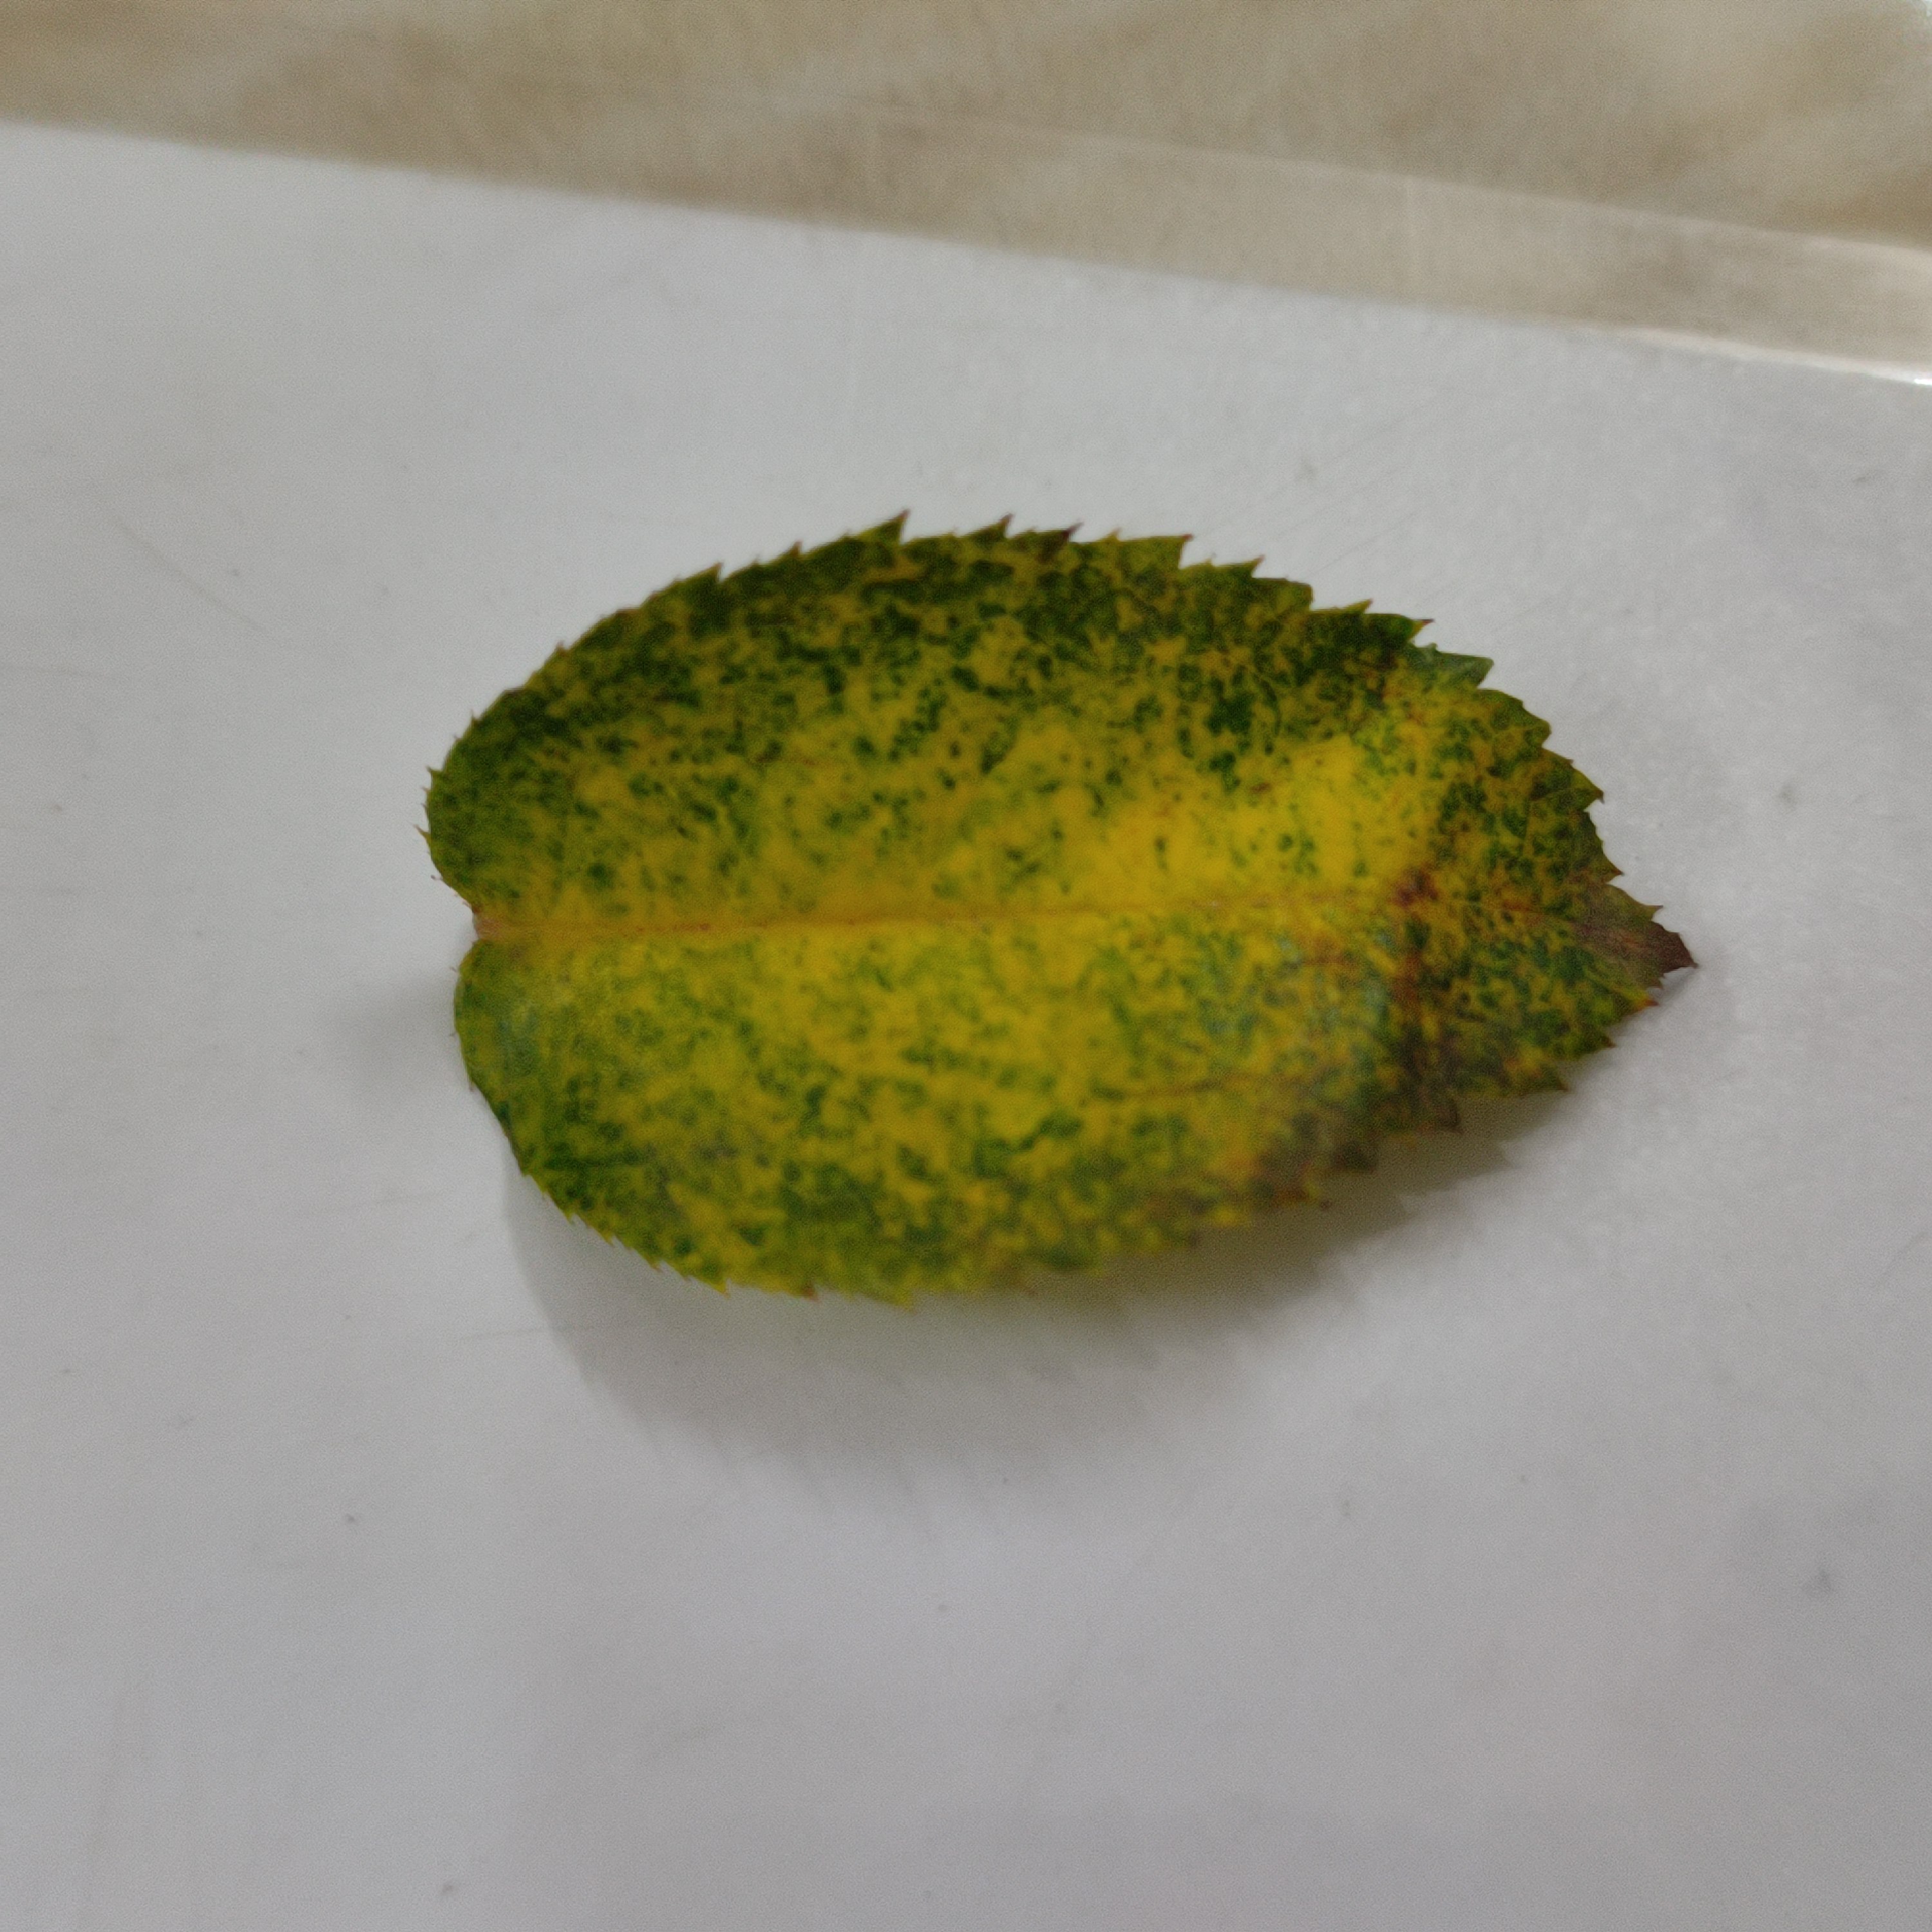
Label: Yellow Mosaic Virus